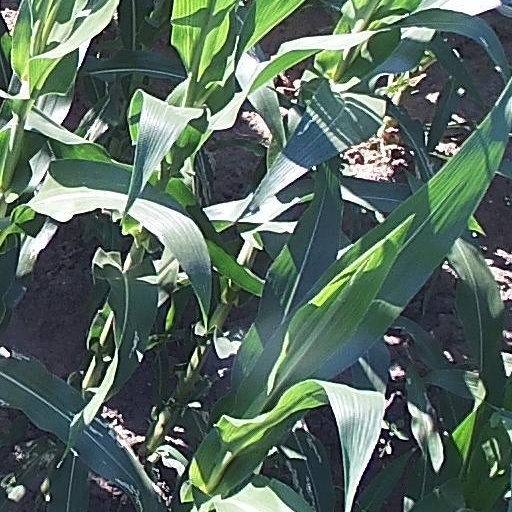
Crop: maize; corn